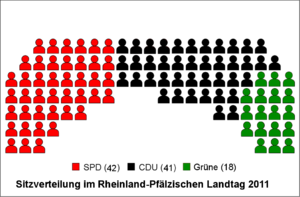
De tyske delstatsparlamenter / Pladsfordeling i grafisk fremstilling
Pladsfordelingen i Landtag Rheinland-Pfalz
I Tysklands 16 delstatsparlamenter er der i øjeblikket 10 forskellige partier repræsenteret.